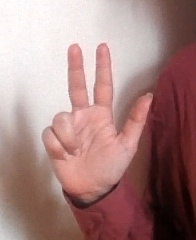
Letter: al